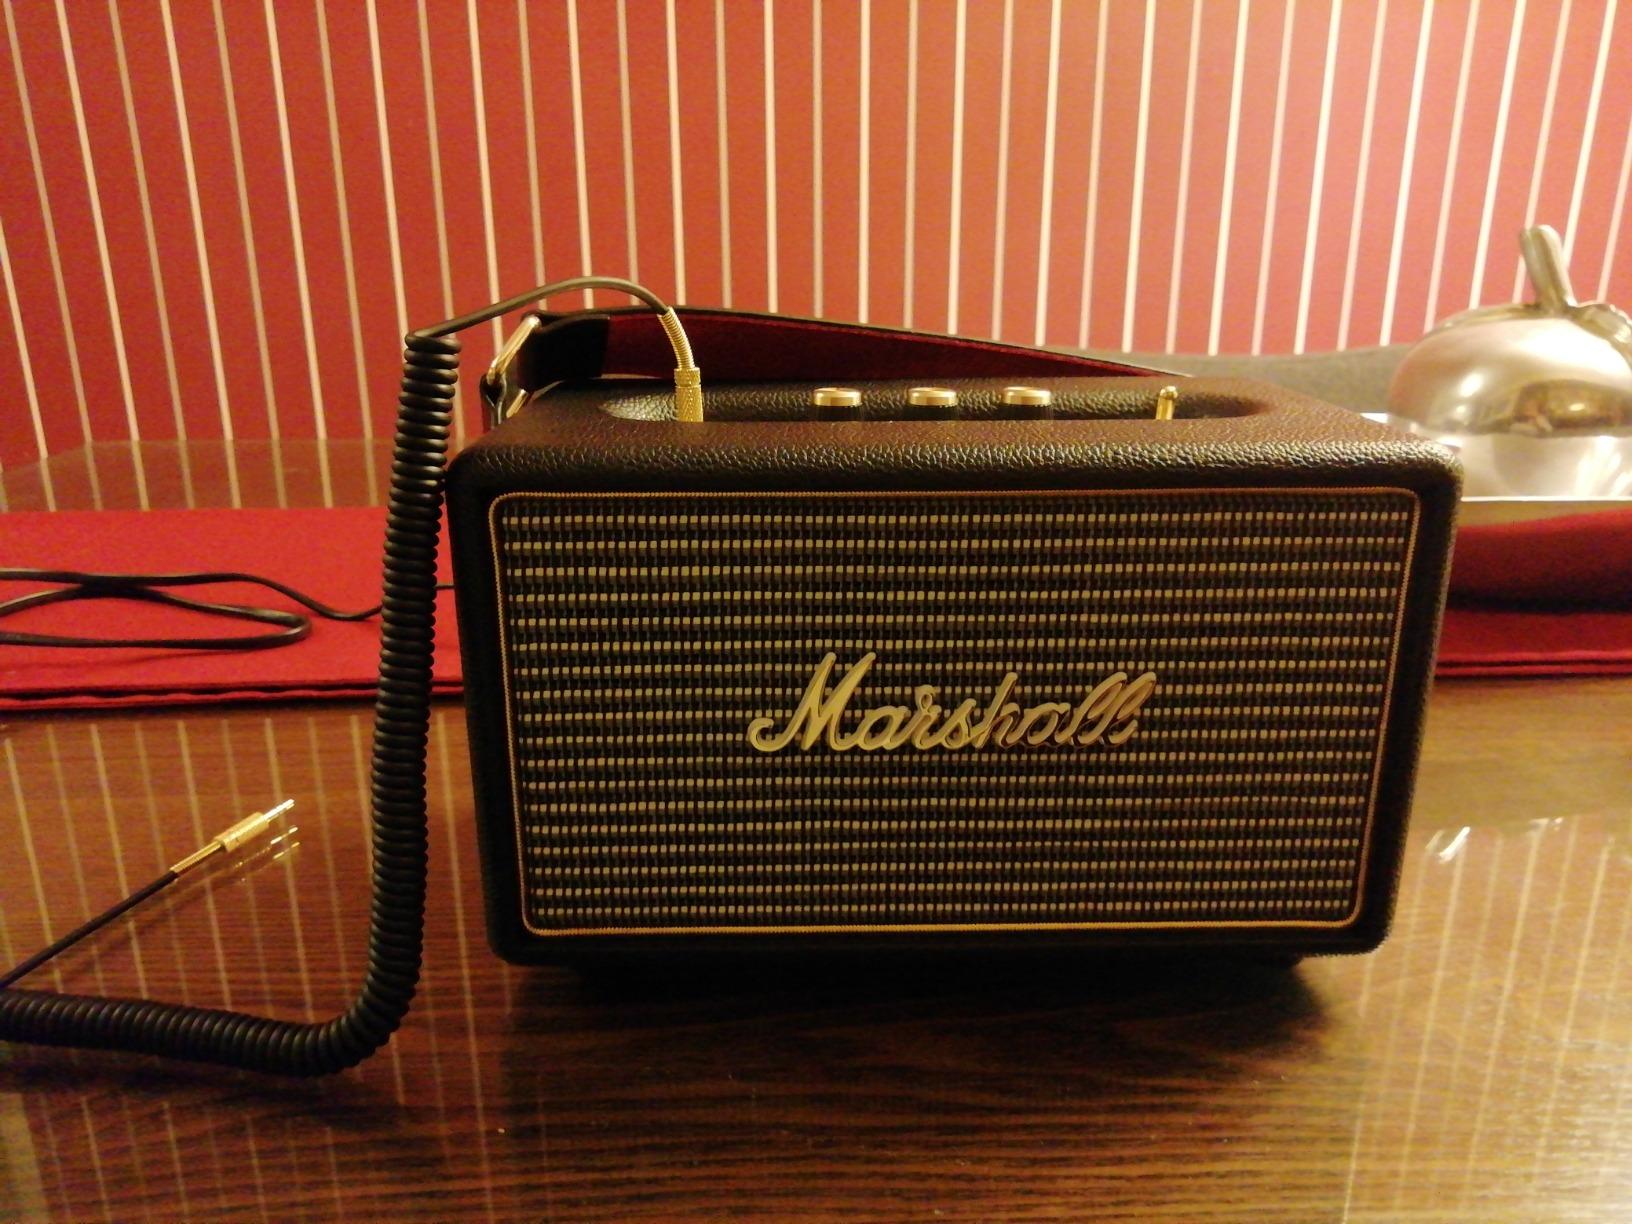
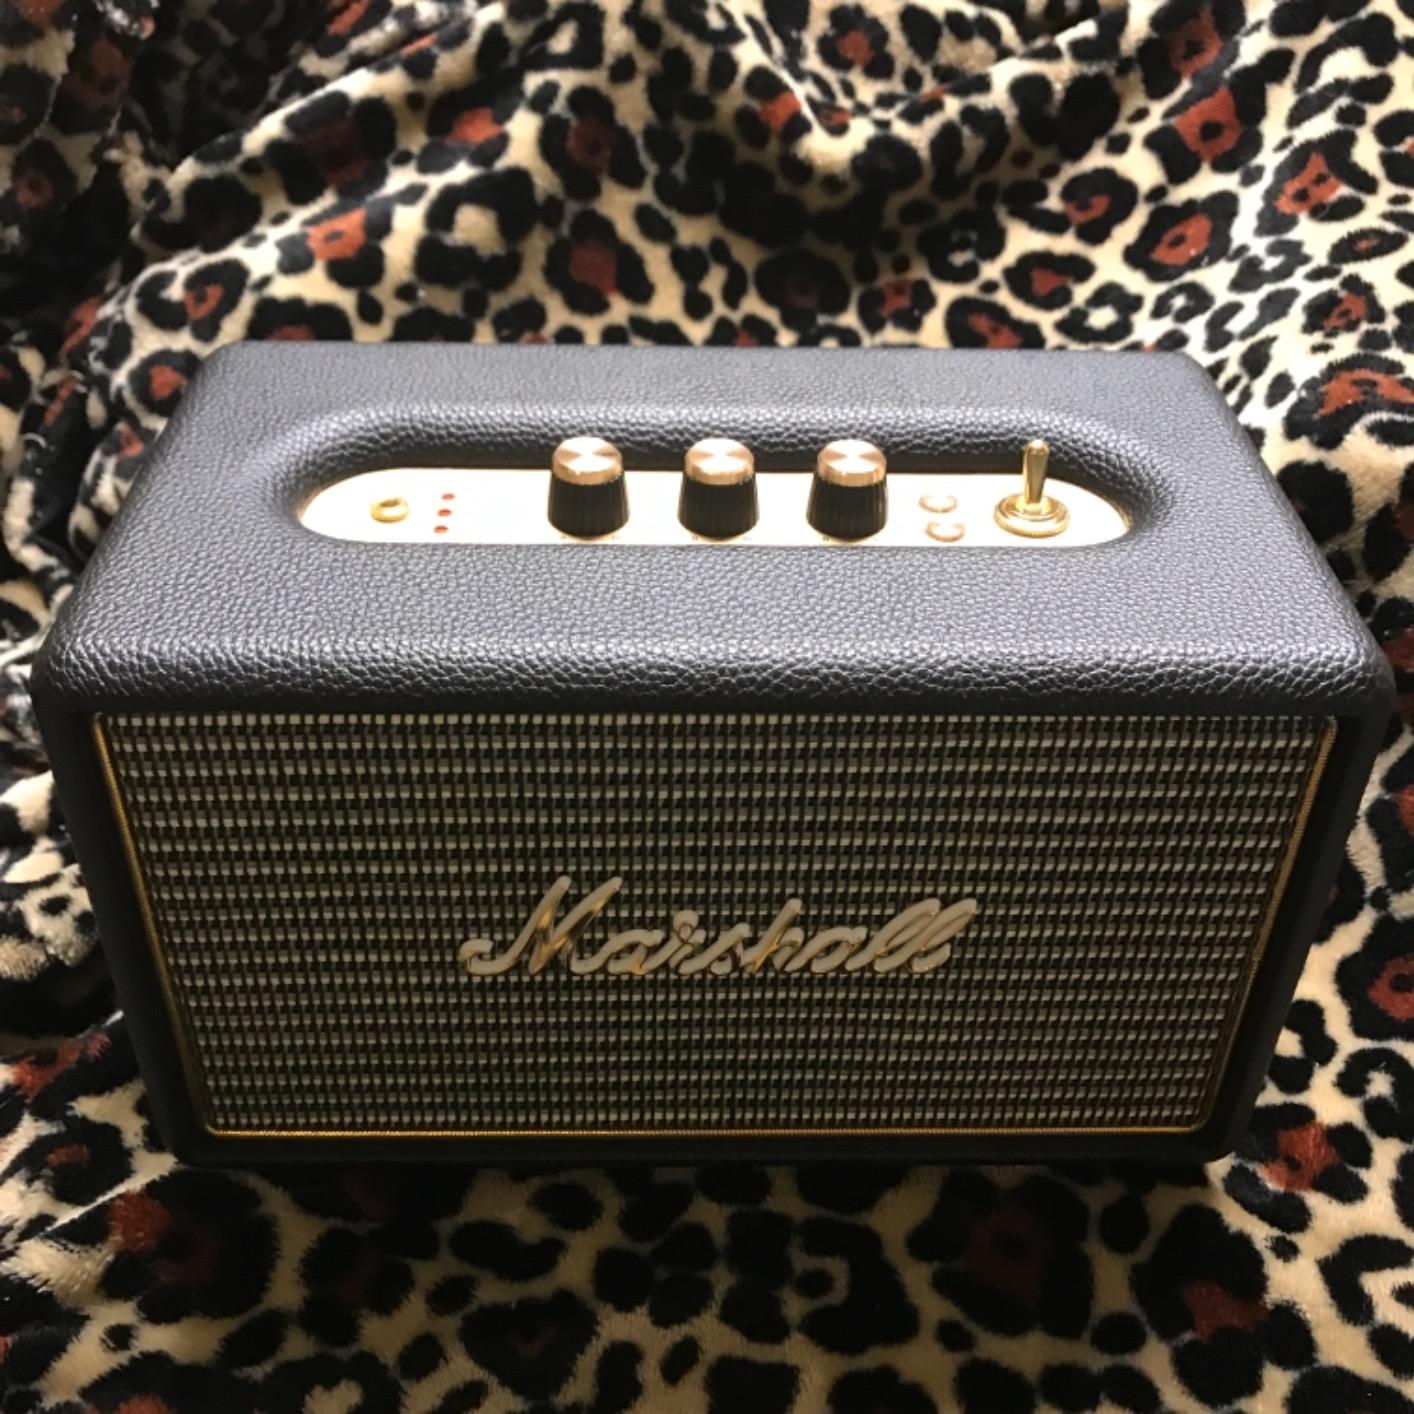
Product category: speaker
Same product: yes